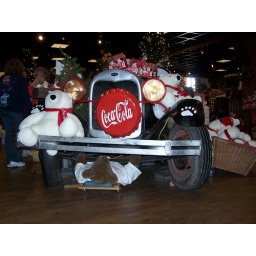
This was a display at the Boyds bear shop in Gettysburg.  I thought the bear fixing the car underneath it was cute.  :)